Abergavenny Castle

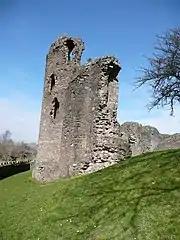
Curtain wall of Abergavenny castle, 2008

The castle, now in ruins, had a stone keep, towers, and ditch as fortifications. It also housed the family and army of the lord and had cellars, kitchens, a great hall, gatehouse, and a chapel, although it is doubtful whether any of the families treated the castle as their main residence. A curtain wall surrounded the castle.